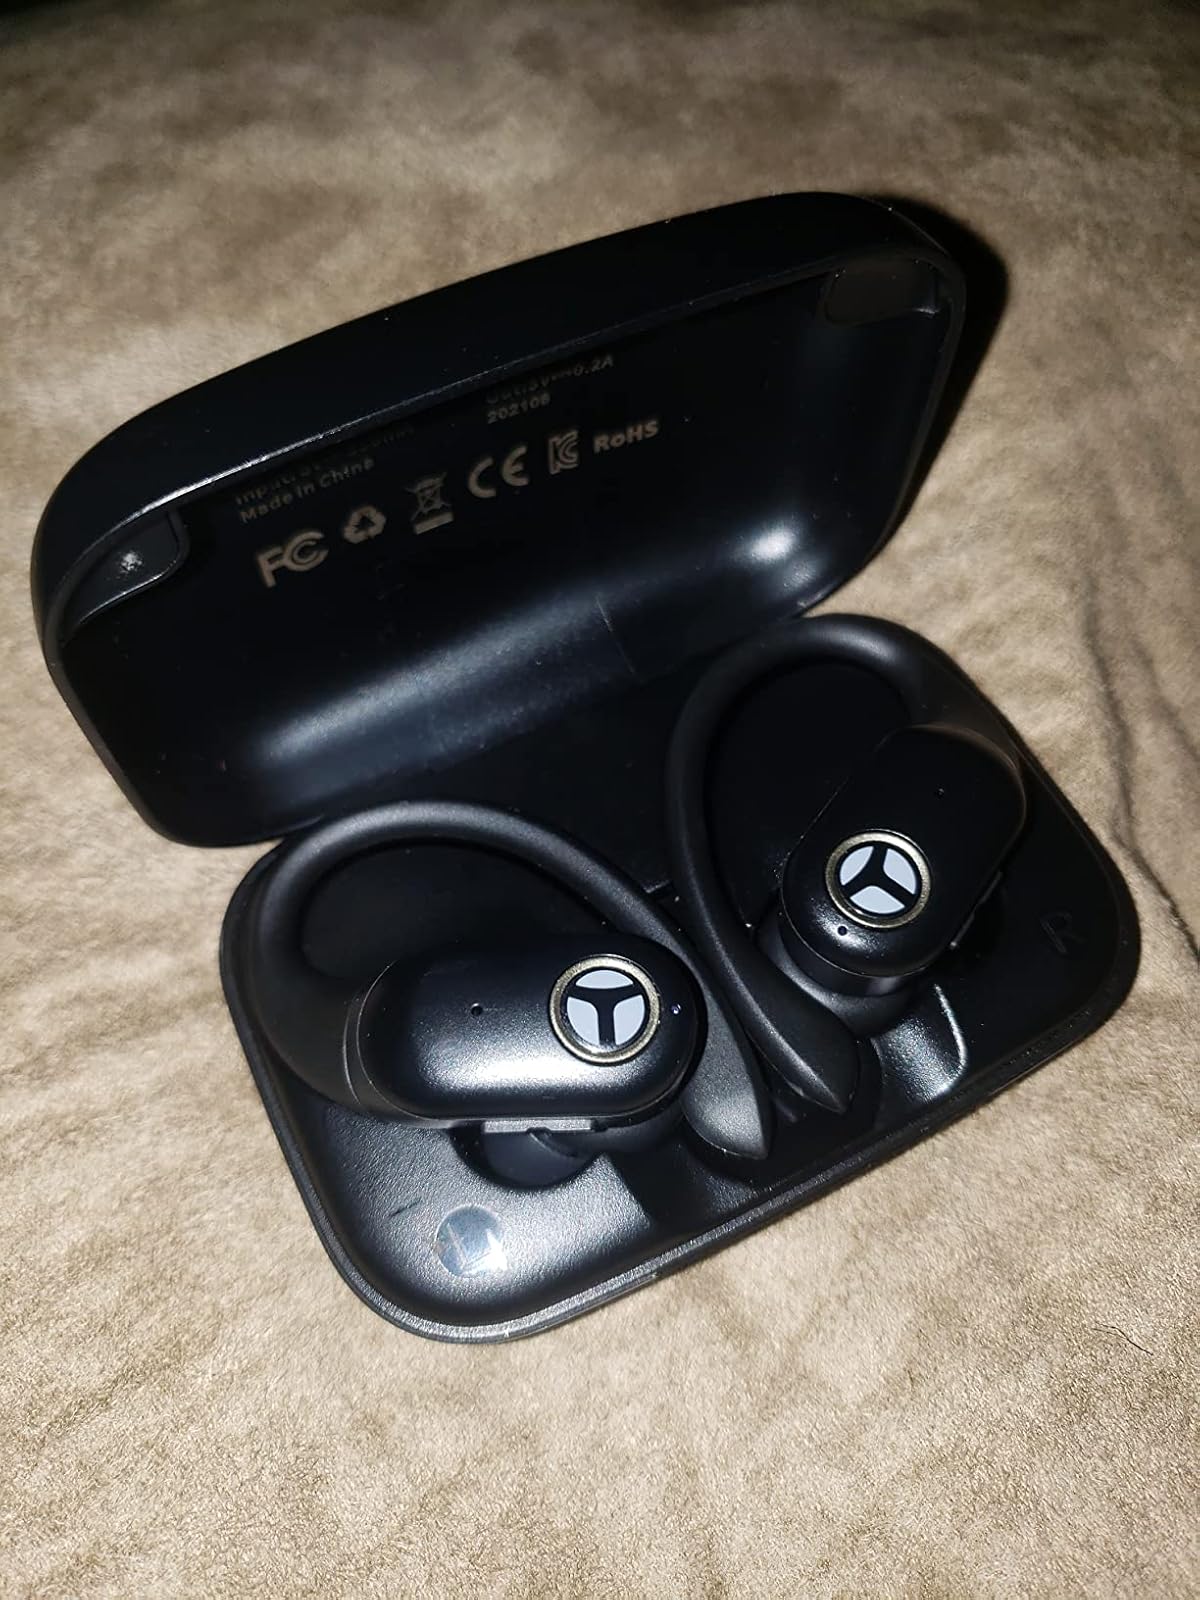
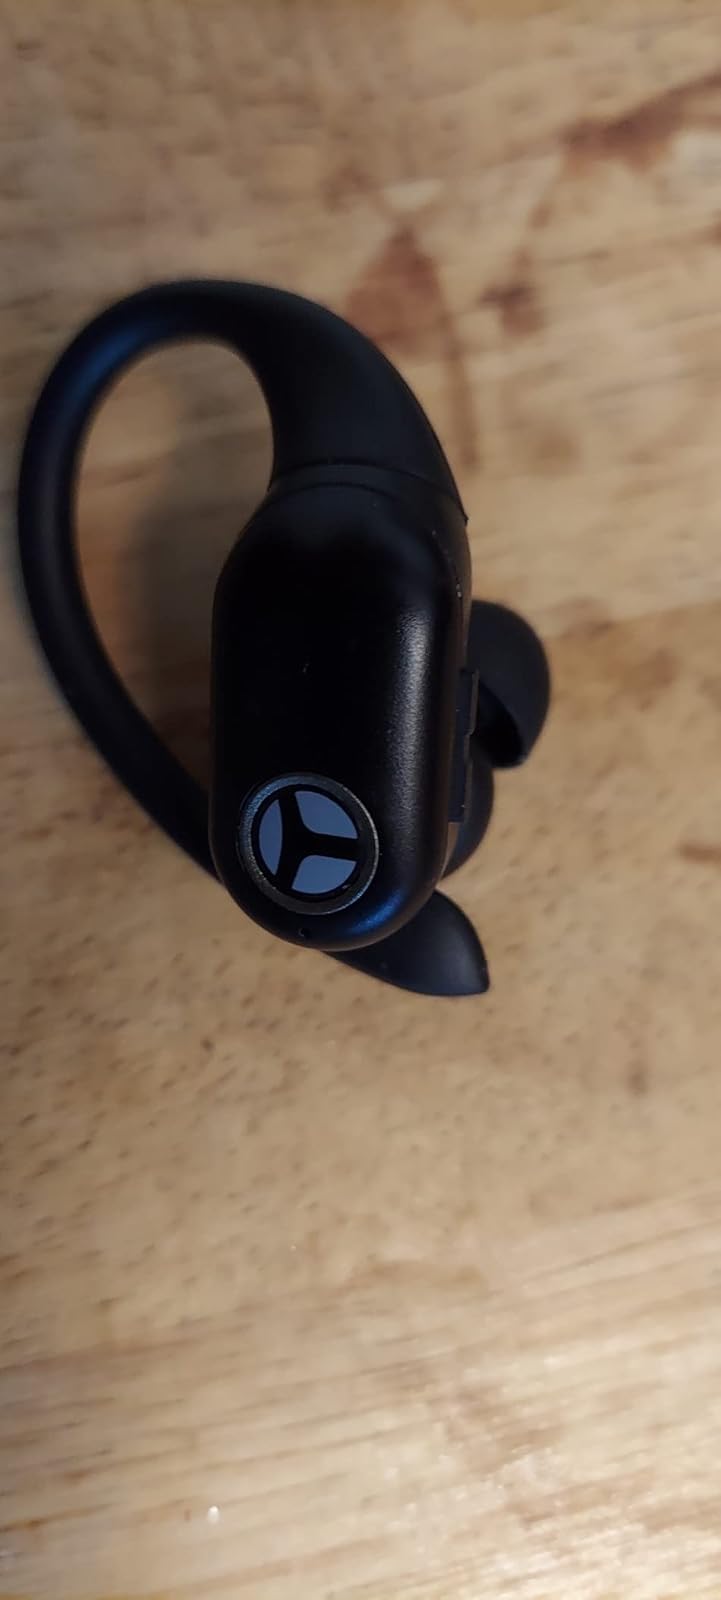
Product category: earbuds
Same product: yes